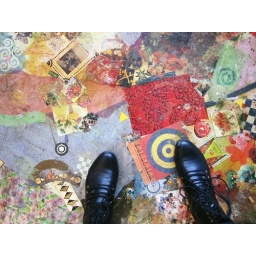
the house i wish we could buy... yknow if i wanted to plant roots in michigan.